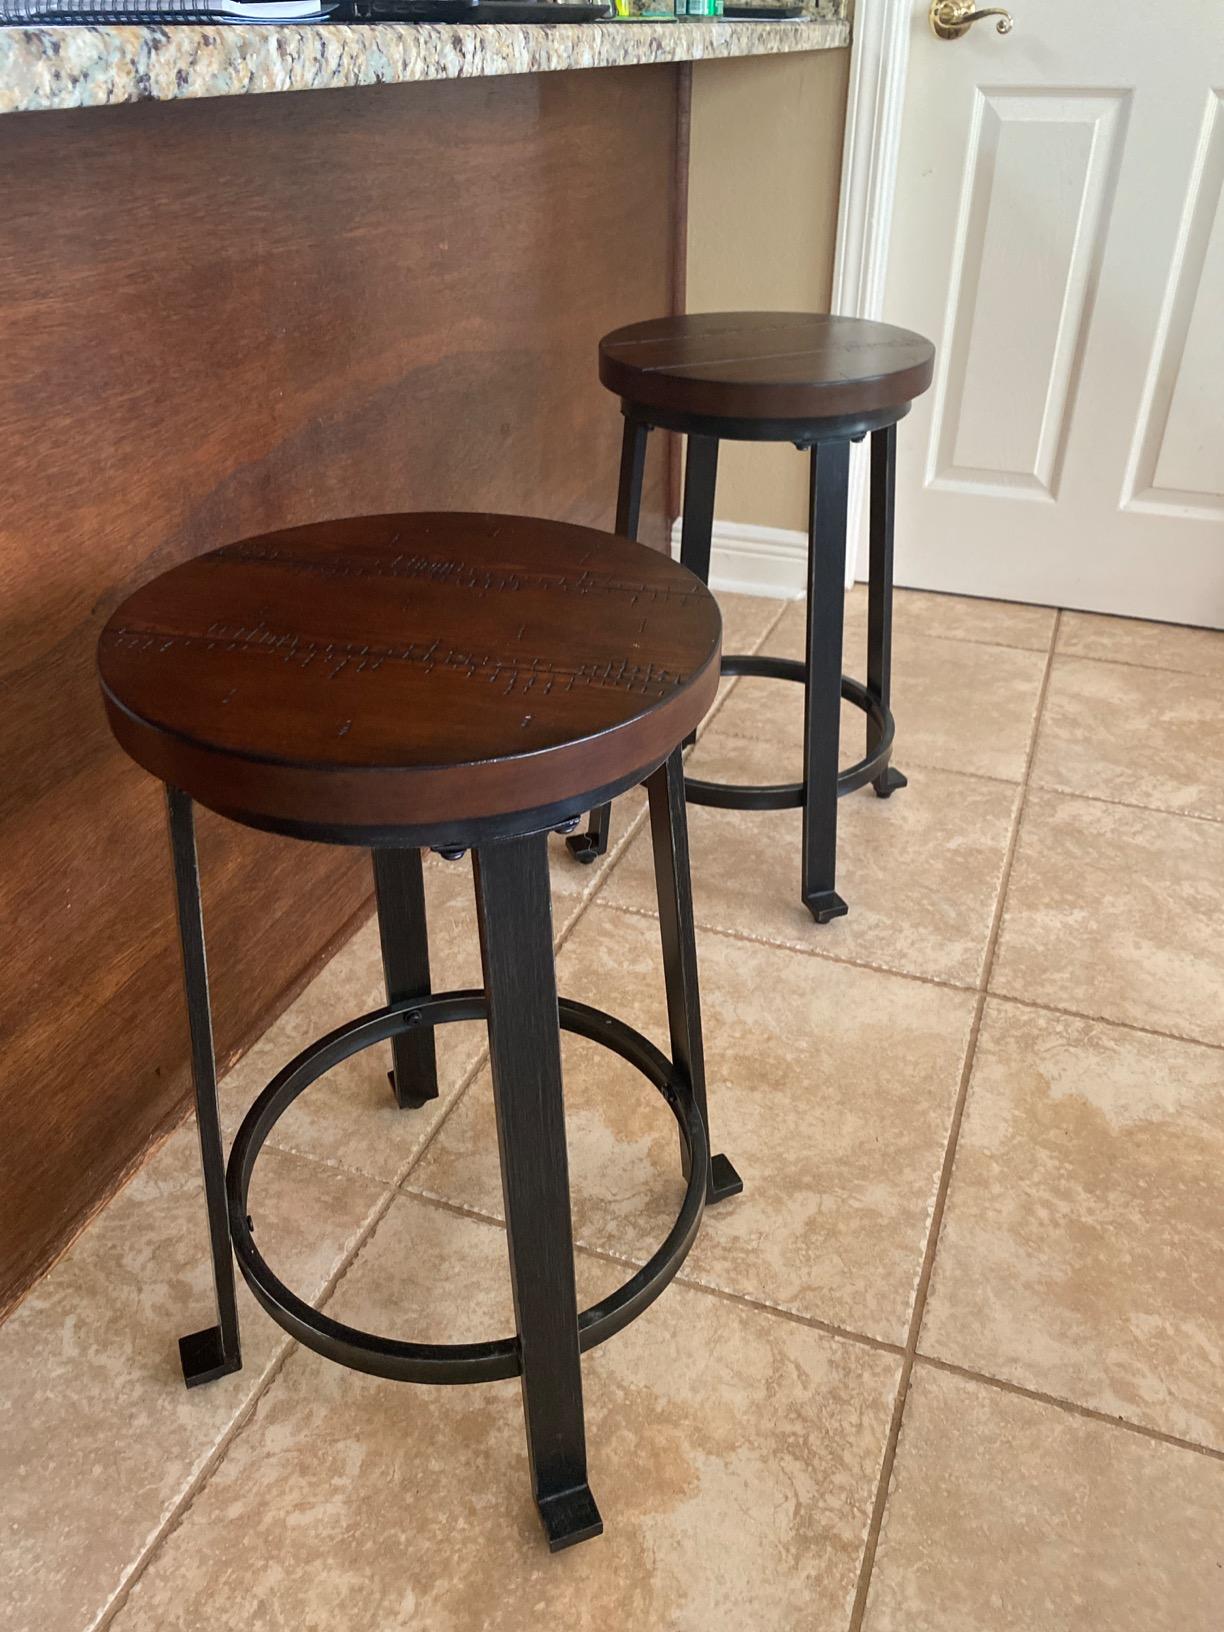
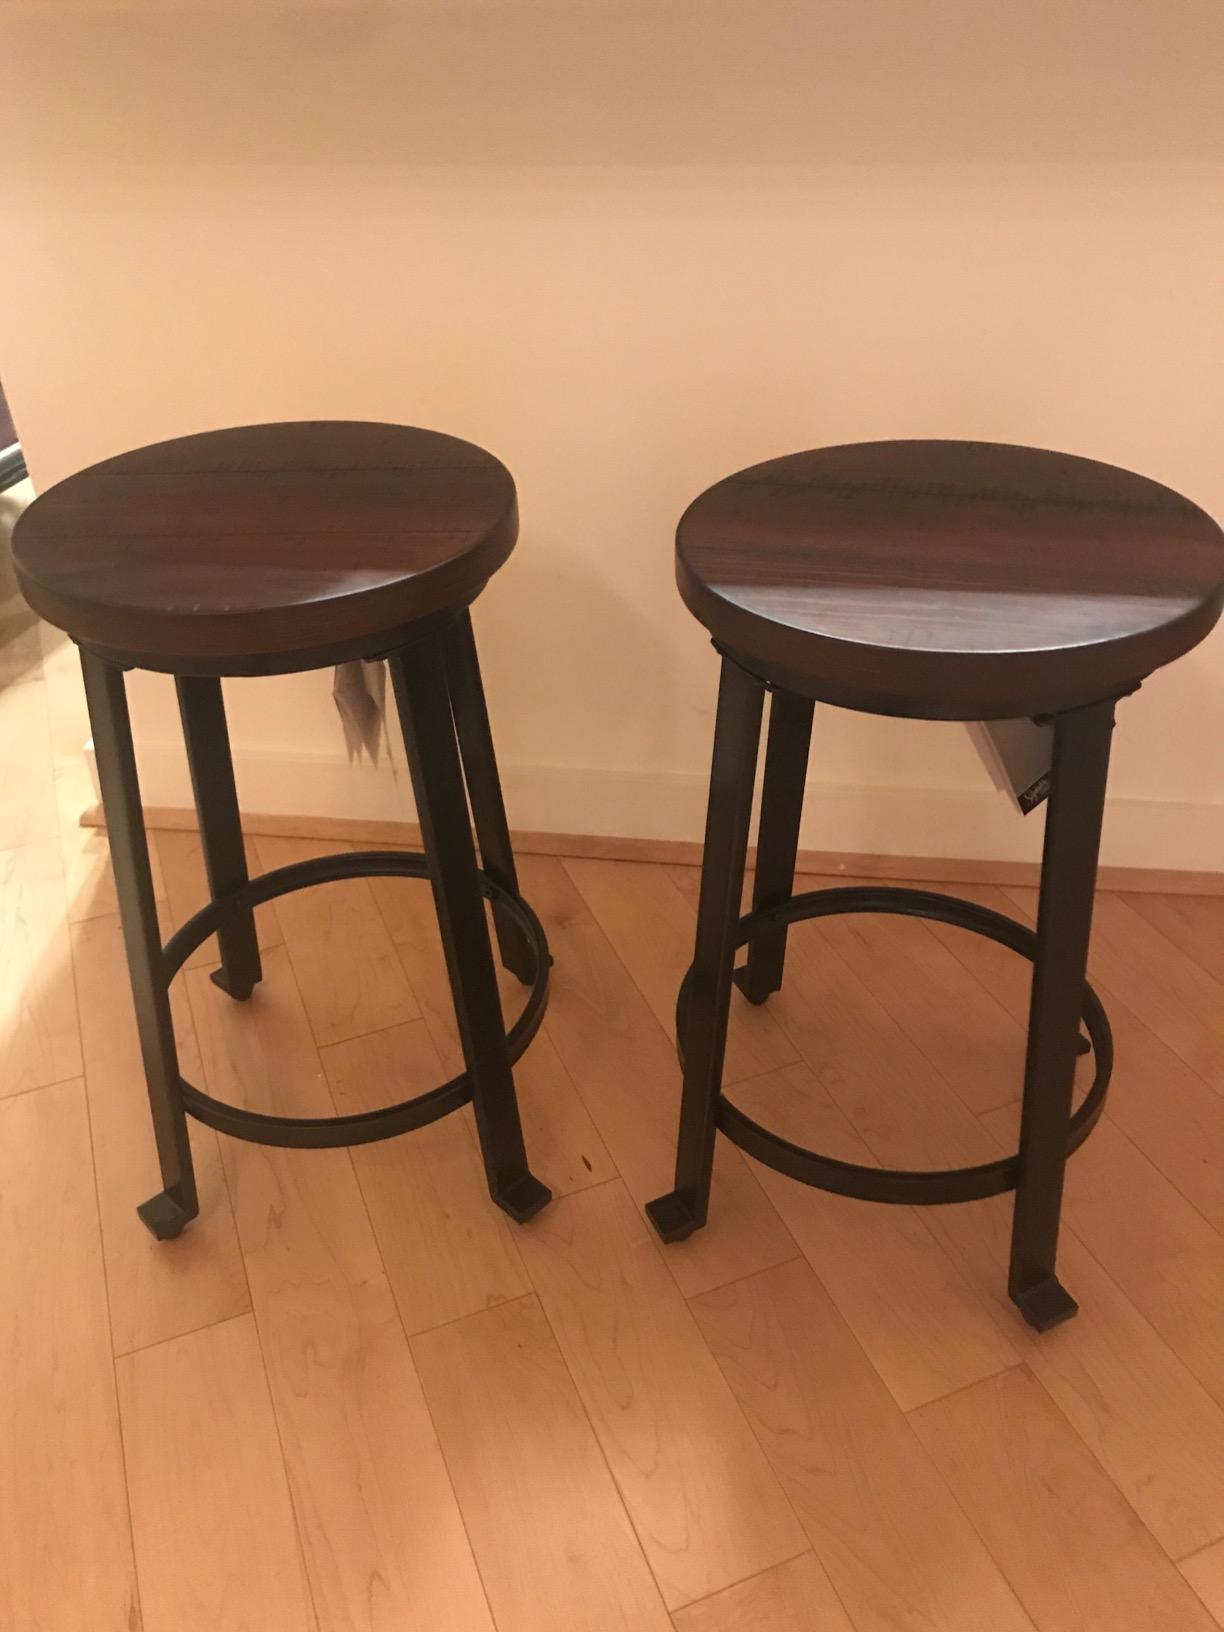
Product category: stool
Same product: yes